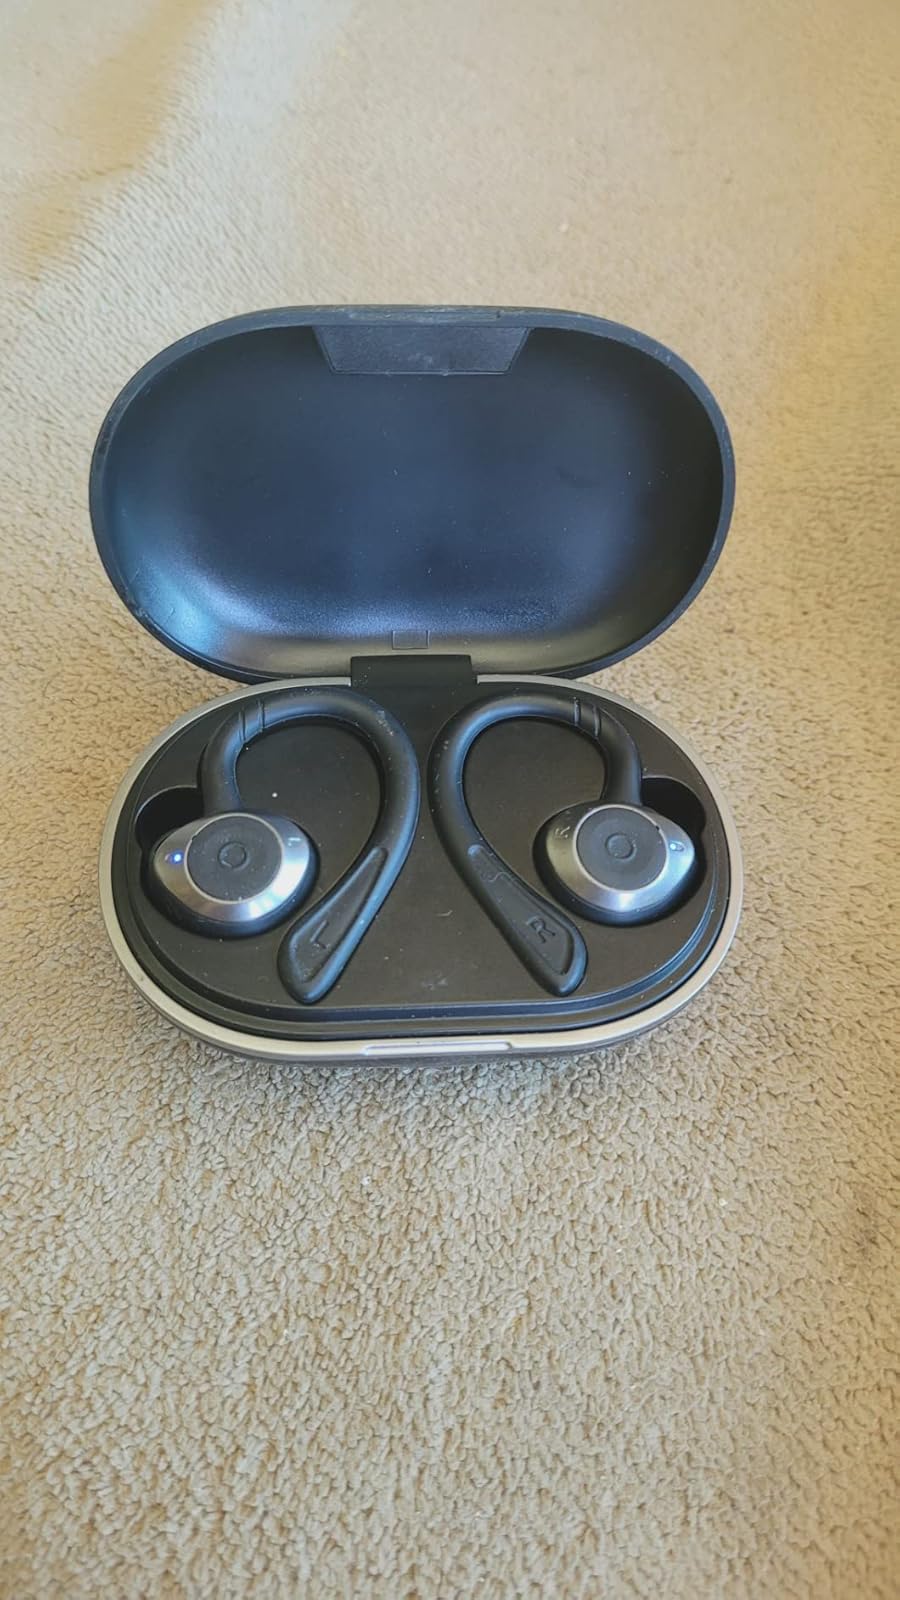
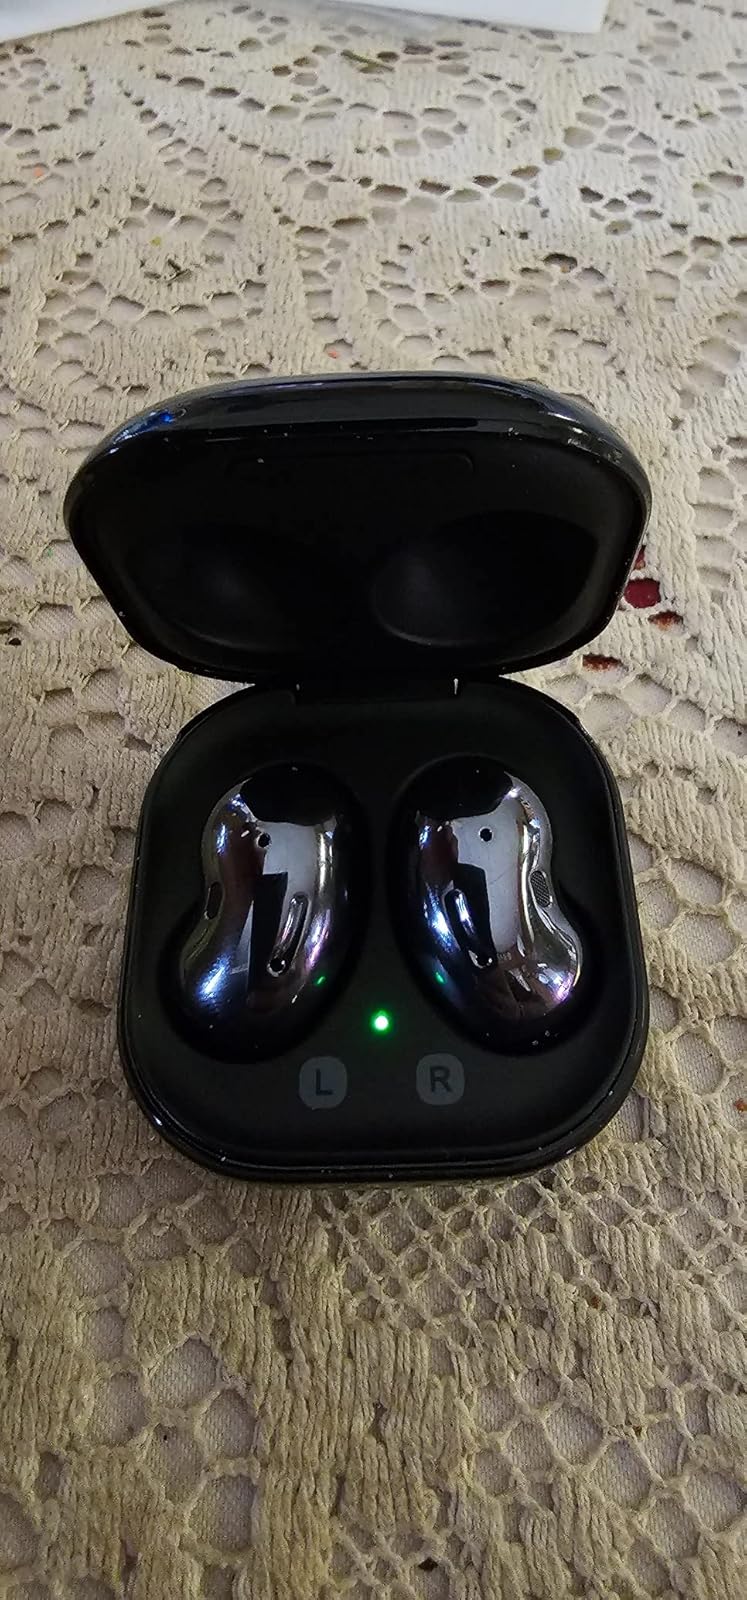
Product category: earbuds
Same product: no